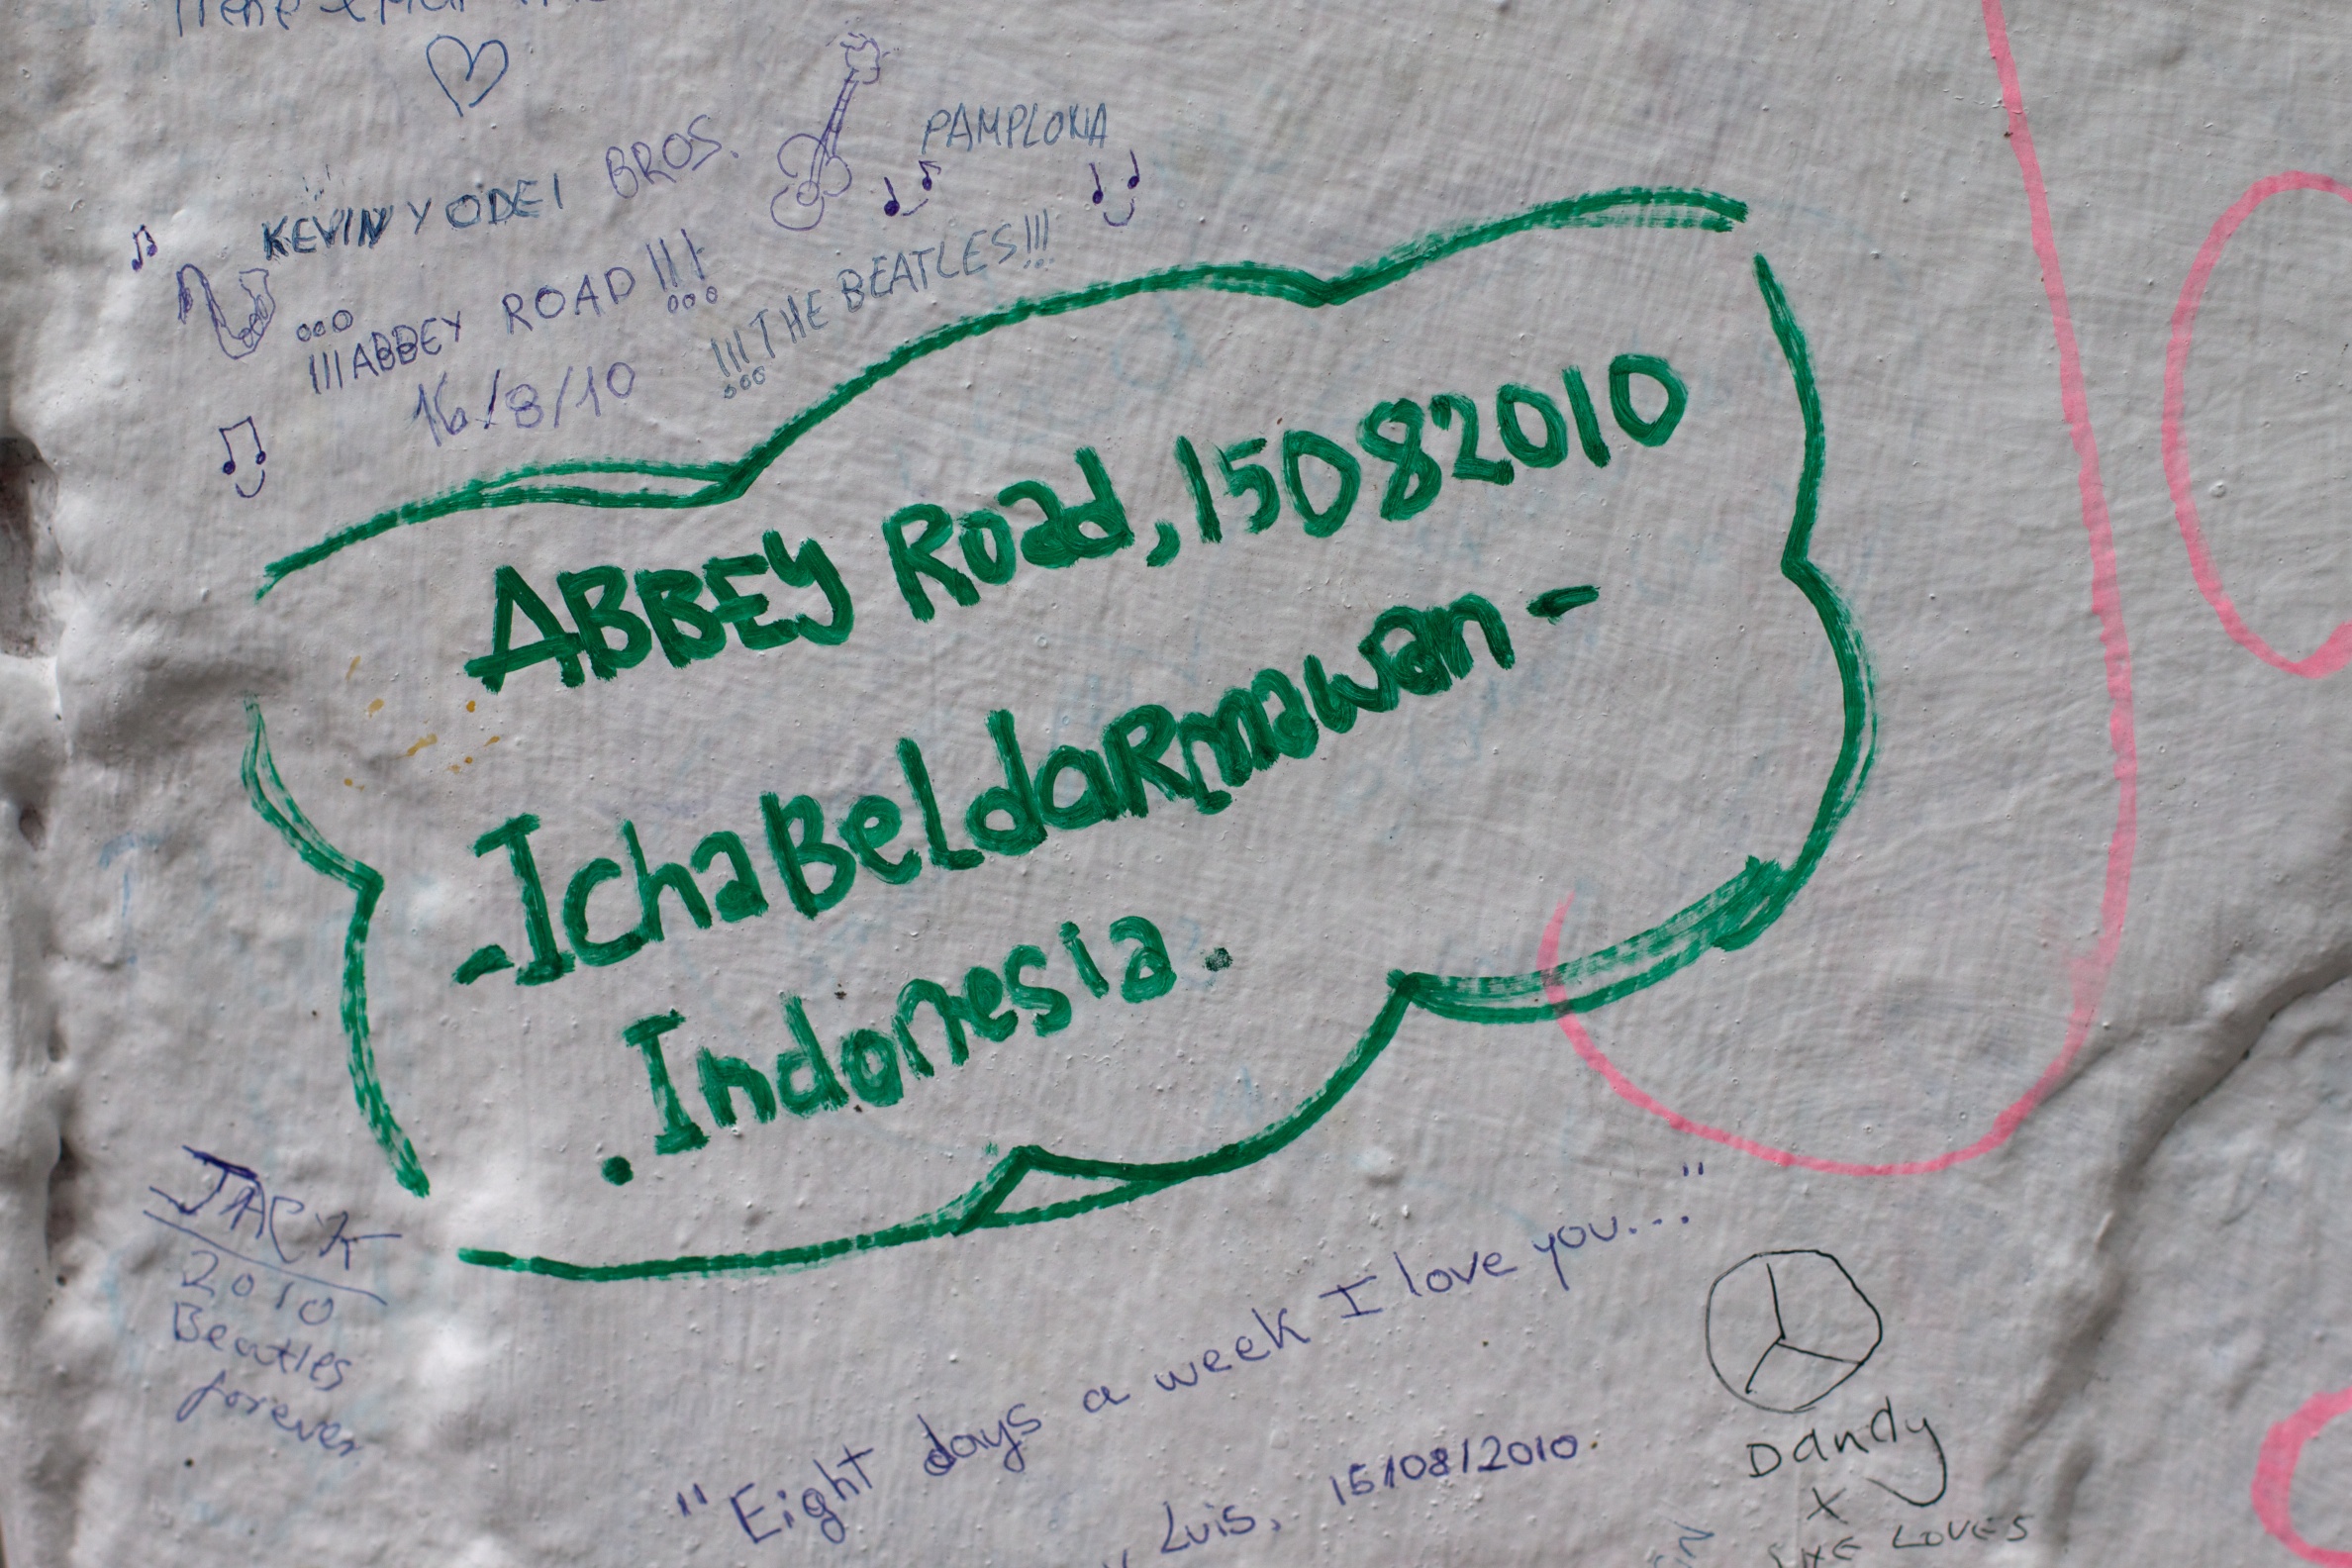
number, green, font, art, sketch, drawing, text, handwriting, beatles